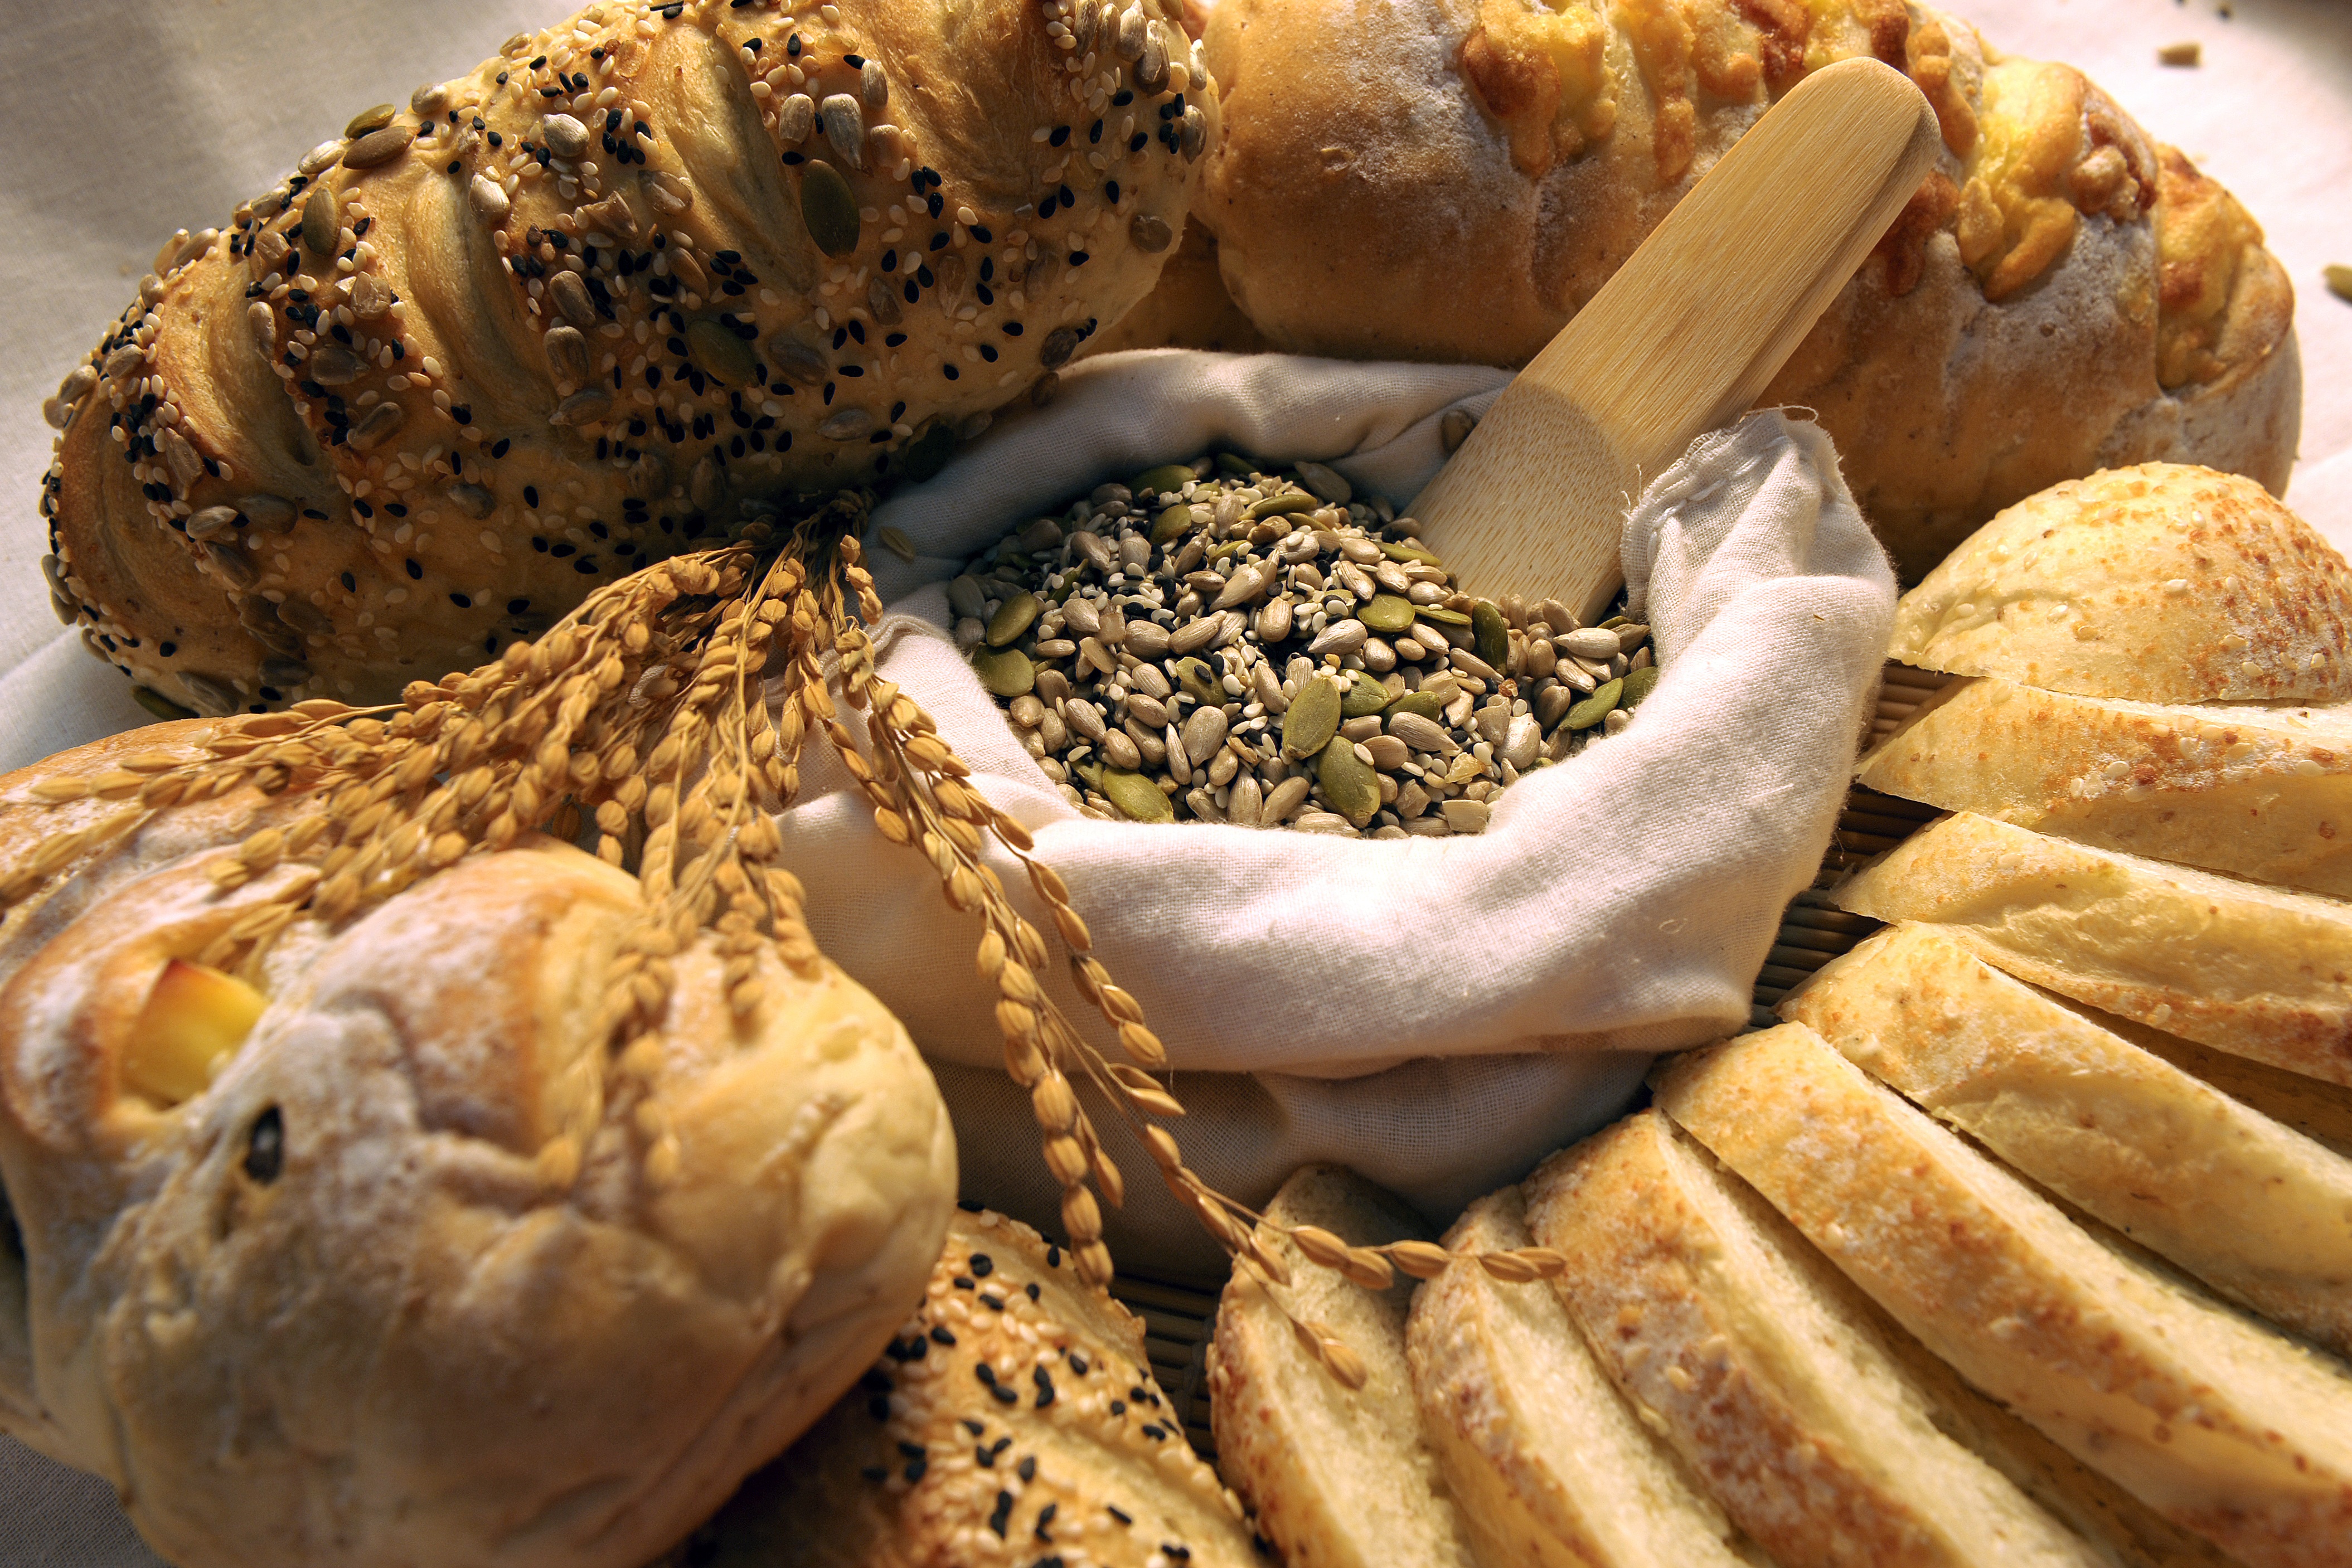
dish, food, produce, baking, dessert, cake, bread, health, bakery, carbohydrates, baked goods, bread roll, danish pastry, grass family, whole grain